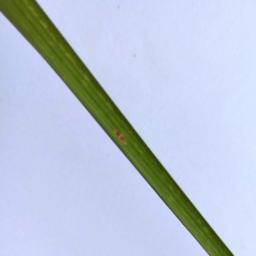
Label: Rice___Leaf_Blast